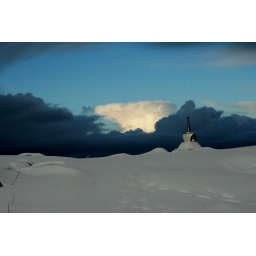
The white sky in the back looks like atomic bomb .